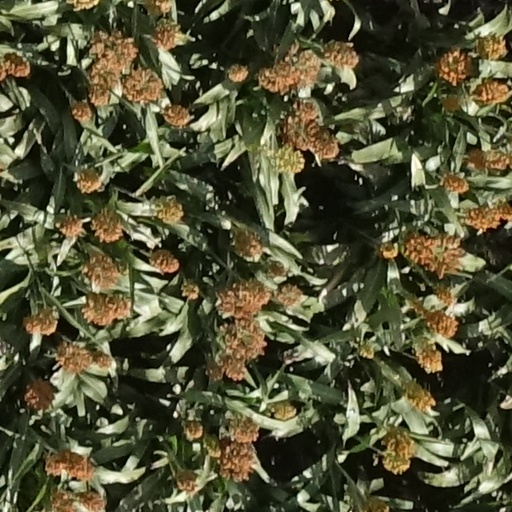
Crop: sorghum